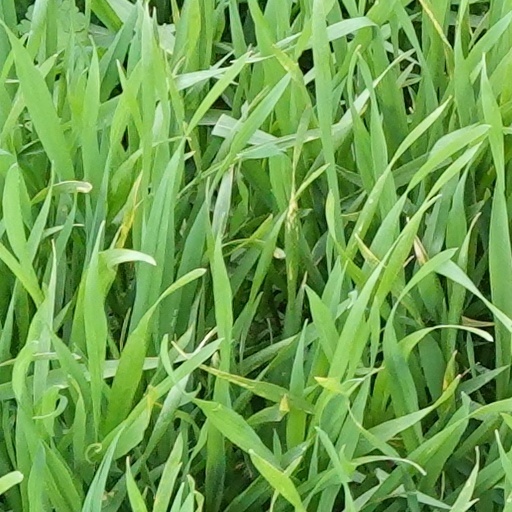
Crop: wheat